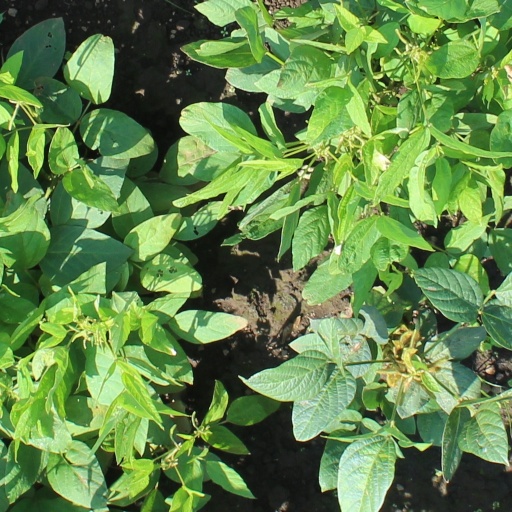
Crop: soybean